Jemma Redgrave

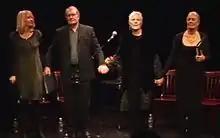

Redgrave married Tim Owen, a barrister at Matrix Chambers, in 1992. They had a son, Gabriel, in 1994. The couple separated from 1997 to October 1998. They reconciled, however, and had another son, Alfie, in 2000. They have since divorced. She has a brother, Luke Redgrave, who is a camera operator, and two half-brothers, Arden and Harvey Redgrave. Her mother died in 1997 and her father died in 2010.